Economy of Portugal

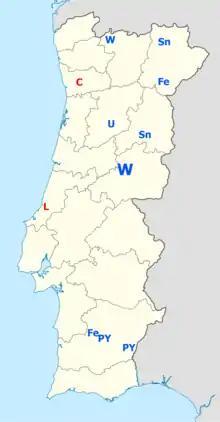
Natural resources of Portugal. Fe – iron ore, PY – pyrite, Sn – tin, W – tungsten, U – uranium, C – coal, L – lignite.

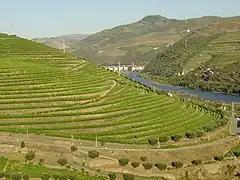
Vineyards in the Douro Valley

The Portuguese Financial crisis was a major political and economic crisis, related with the European sovereign debt crisis and its heavy impact in Portugal. The crisis started to be noted in the initial weeks of 2010 and only began to fade away with the start of the Portuguese economic recovery in the late 2013. It was the Portuguese economy's most severe recession since the 1970s.